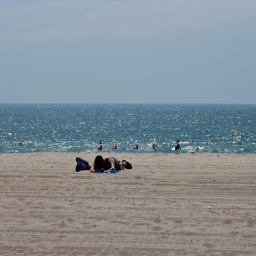
A group of people getting a sun tan on a beach.
People laying on the sand, in the sun, at the beach.
Beach scene showing a sunbather and some seagulls near water.
A person lying in the sand on the beach
A lone beach goer rest on a towel in the sand.